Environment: lab
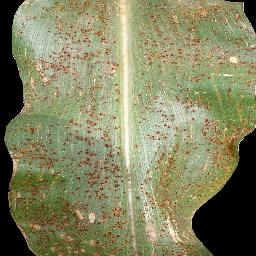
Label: common_rust